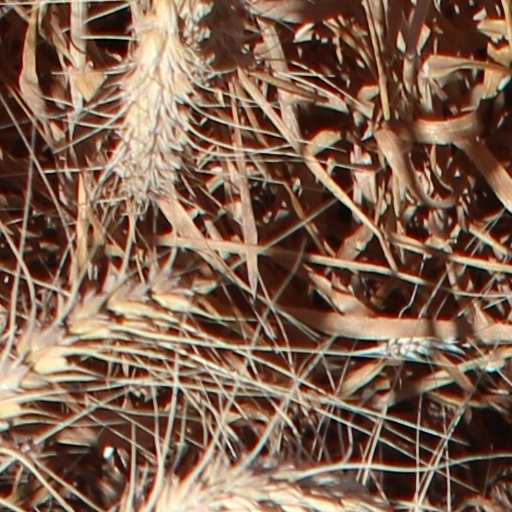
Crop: wheat